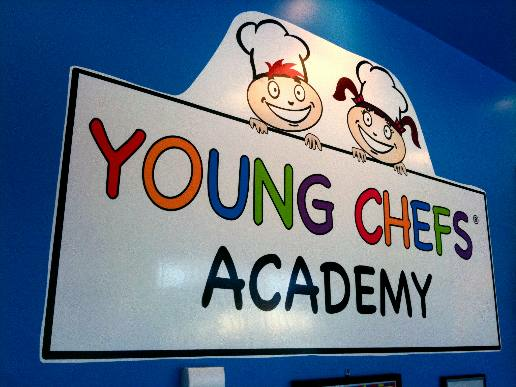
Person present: No